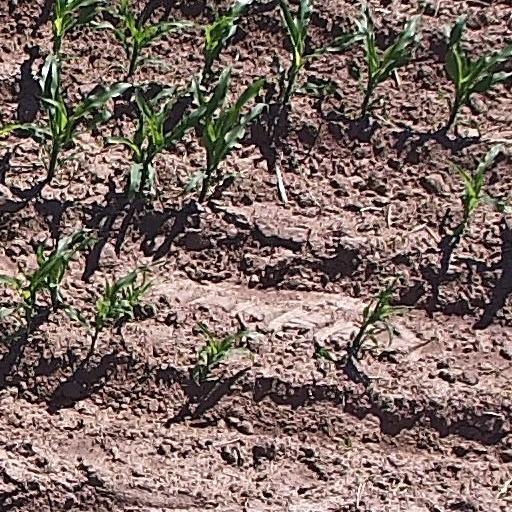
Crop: maize; corn